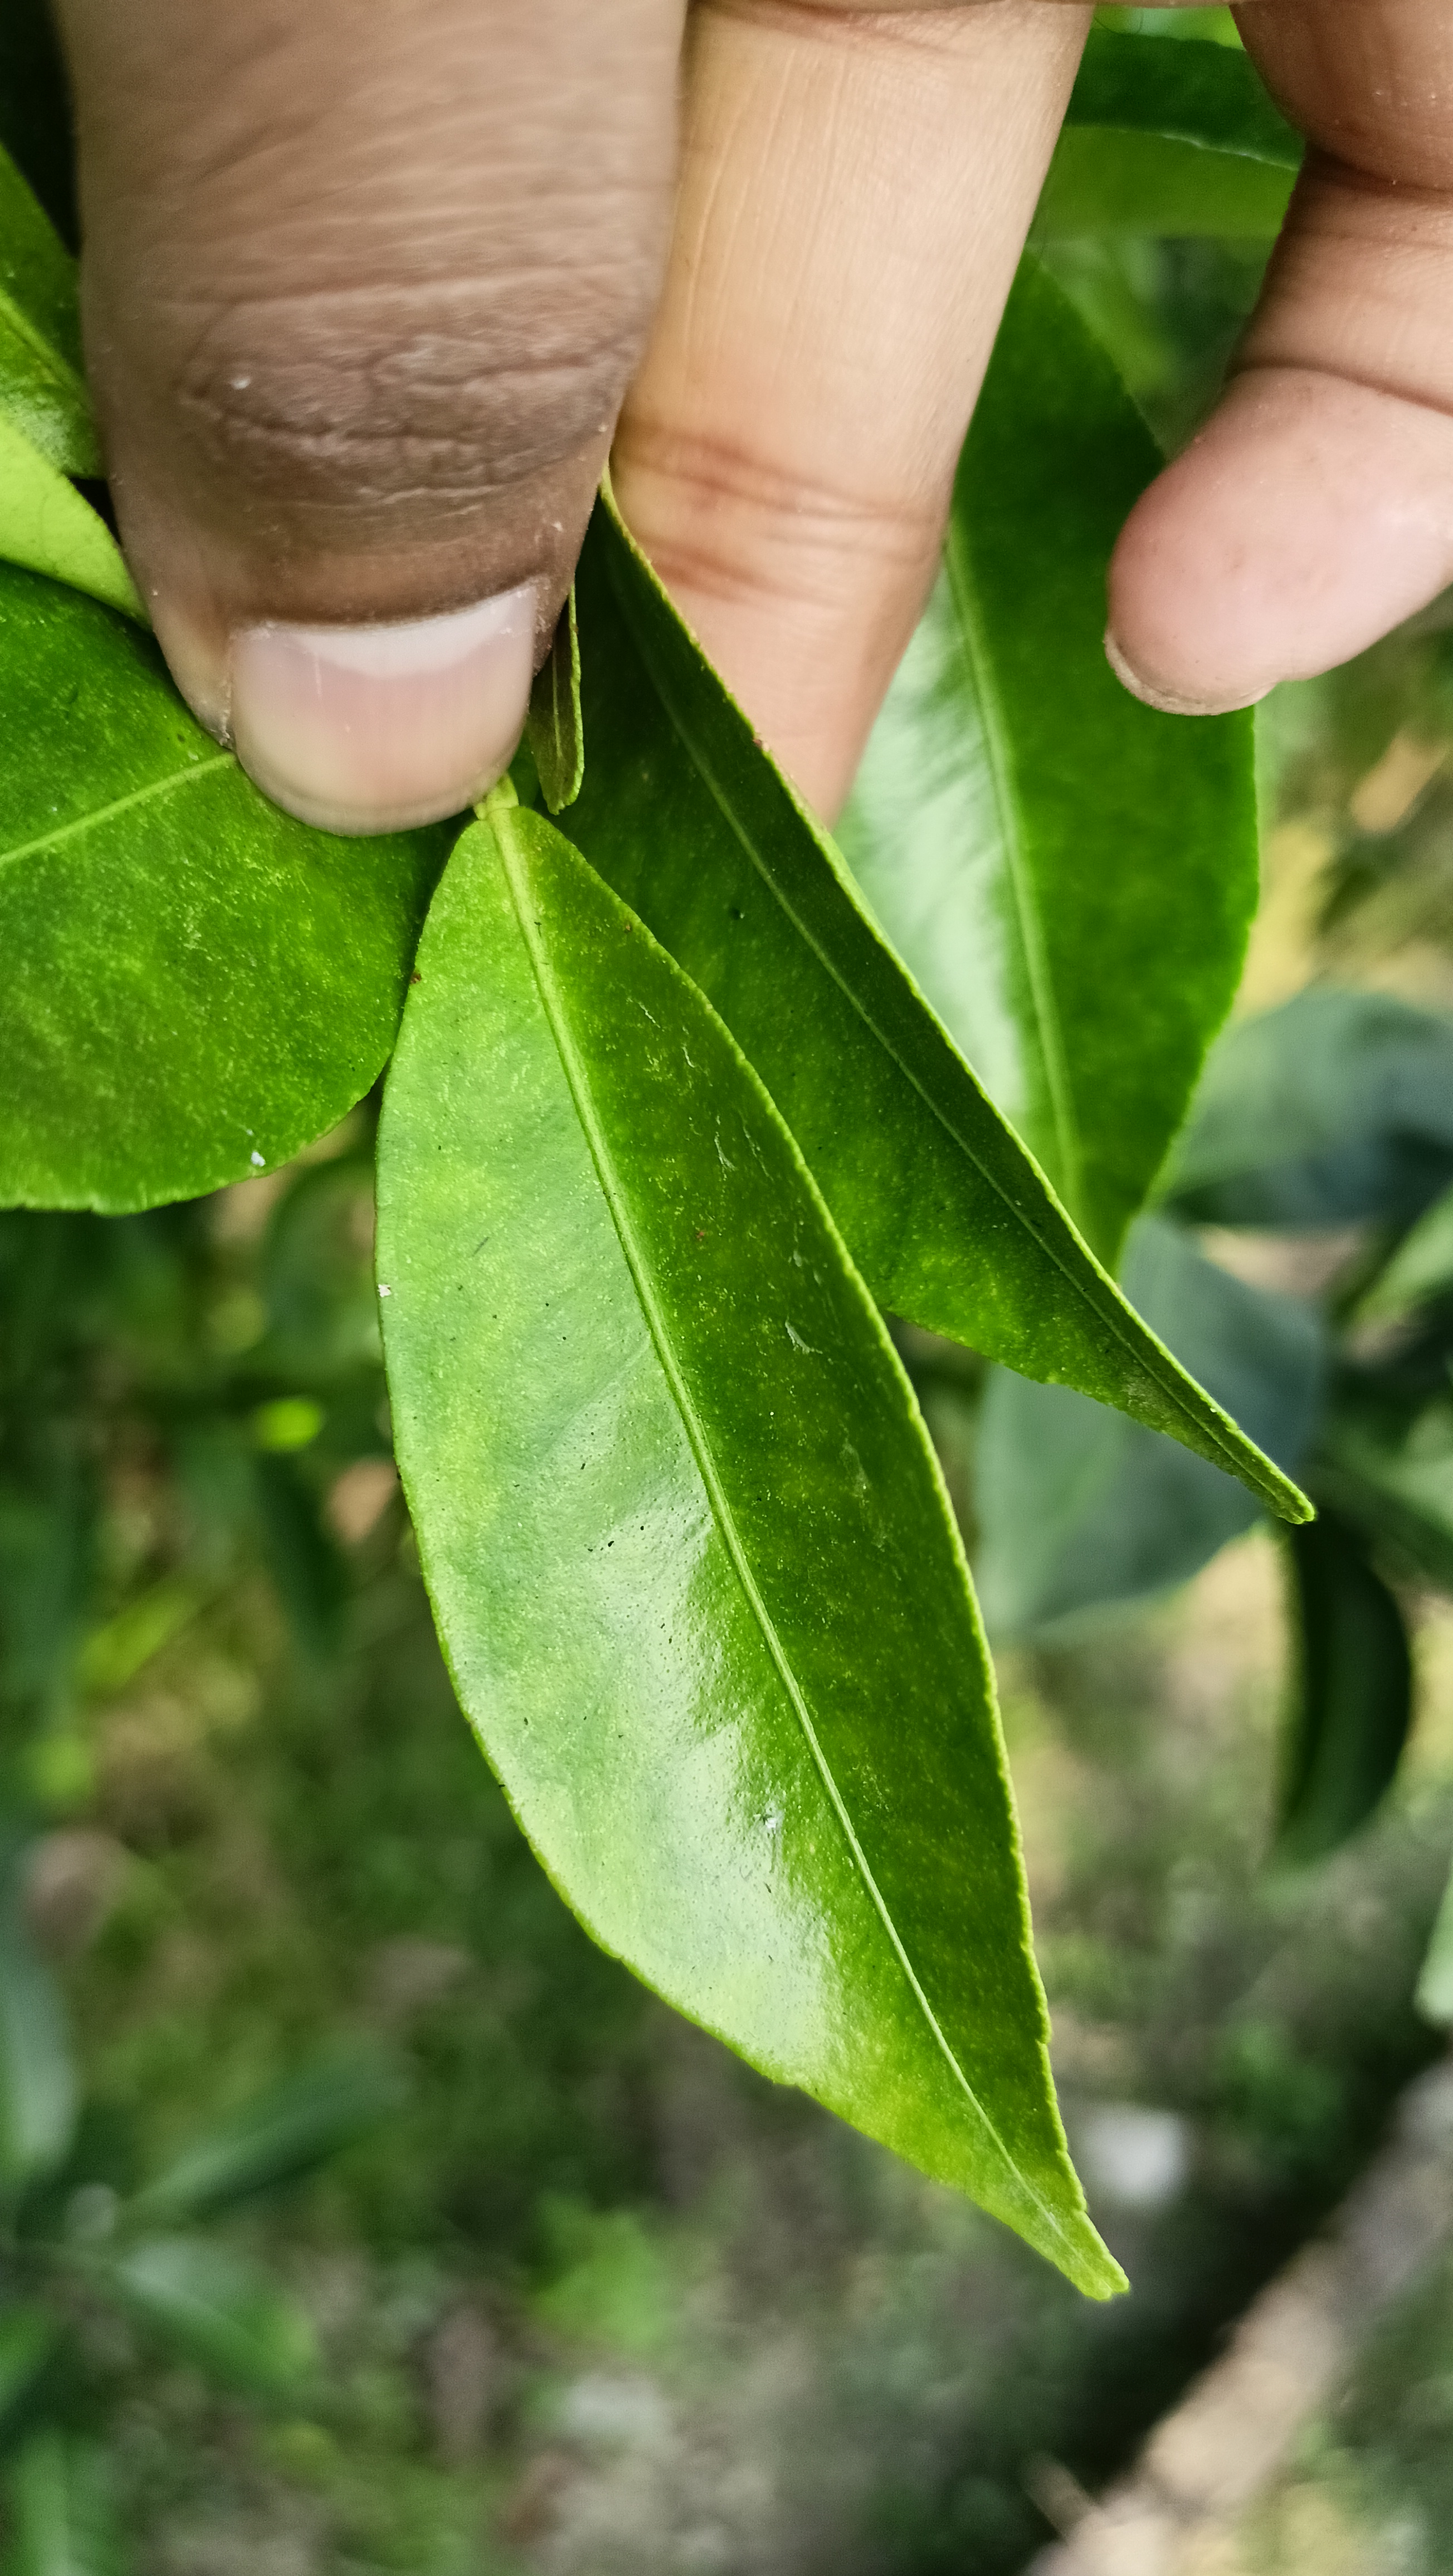
Mandarin leaf variety: Mandaring